Euphemia Bridges Bowes

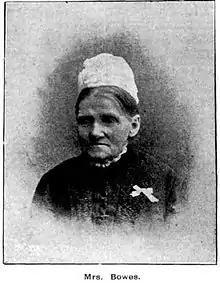
Euphemia Bridges Bowes

Euphemia Bridges Bowes ("née" Allen) (1816–1900) was a suffragette and social activist, who campaigned for the temperance movement and helped to raise the age of consent and fight against child prostitution.